Mining in Rwanda

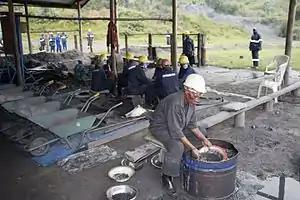
The New Bugurama Mining Company tungsten mine in Rwanda.

Mining in Rwanda consists of extracting such minerals as tin, tantalum, and tungsten. In 2020, Rwanda earned about US$733m from mineral exports , making mining the biggest source of export revenues after tourism.